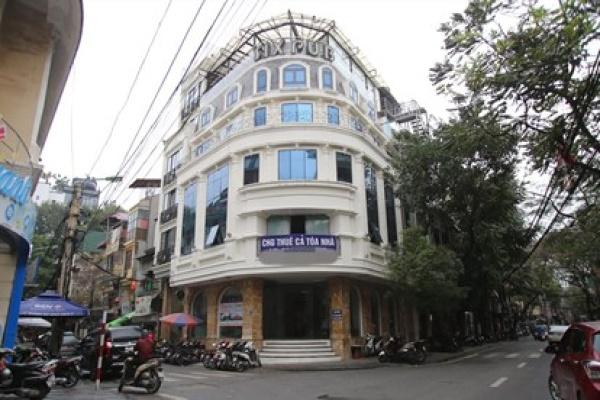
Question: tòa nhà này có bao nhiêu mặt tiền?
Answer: có hai mặt tiền